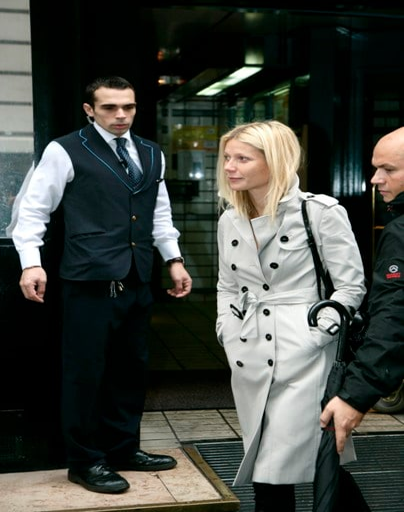
actor leaves a city in a trench coat after film costumer designer show 48256